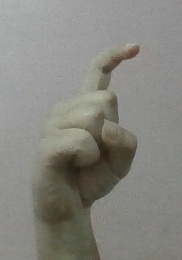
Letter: ra